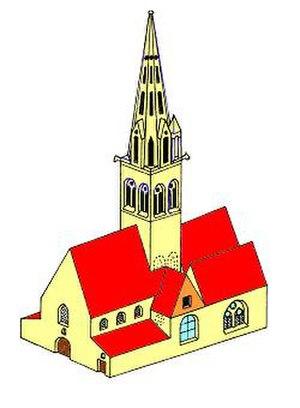
L'église Saint-Denis est une église catholique située à Mogneville, dans le département de l'Oise, en France. Elle est de style roman, sauf les chapelles latérales et la flèche, et ses éléments les plus anciens remontent au début du XIIᵉ siècle. Hormis quelques vestiges, il s'agit surtout des fonts baptismaux et du premier étage du clocher. Sinon, l'église date essentiellement des années 1130 / 1140, pour le transept et le chœur, et des années 1150 / 1160, pour la nef et les bas-côtés, qui ont été supprimés après 1764. Les parties orientales conservent quatre voûtes d'ogives antérieures à 1150, et l'église Saint-Denis s'inscrit ainsi dans un groupe d'une quarantaine d'églises dans le même cas au sein du département. Une autre particularité sont les demi-travées qui subsistent des anciennes absidioles en cul-de-four, qui ont été remplacées par des chapelles carrées gothiques au cours du XIIIᵉ siècle. La nef se caractérise par son importante hauteur et par sa corniche beauvaisine, mais est très sobre à l'intérieur. C'est surtout le clocher et son élégante flèche qui font la célébrité de l'église de Mogneville.